Air raids on Japan

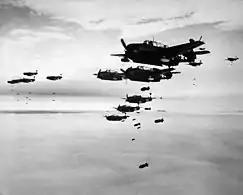
US Navy Grumman TBF Avenger aircraft dropping bombs on Hakodate during July 1945

TF 58 renewed its attacks on Japan in mid-March when it made a series of raids that sought to destroy Japanese aircraft within range of Okinawa prior to the landing there. On 18 March, carrier aircraft struck Japanese airfields and other military facilities on Kyushu. The next day they attacked Japanese warships at Kure and Kobe, damaging the battleship and aircraft carrier . The Japanese fought back against these raids with kamikaze and conventional attacks, and inflicted light damage on three carriers on 18 March and severely damaged the next day. On 20 March, TF 58 sailed south but continued fighter sweeps over Kyushu to suppress Japanese aircraft. During the attacks on 18 and 19 March, the American naval aviators claimed to have destroyed 223 Japanese aircraft in the air and 250 on the ground, while the Japanese placed their losses as 161 of the 191 aircraft they committed in the air and an unspecified number on the ground. From 23 March, TF 58 conducted strikes against Okinawa, though its aircraft made further sweeps of Kyushu on 28 and 29 March. Following the landing on 1 April, TF 58 provided air defense for the naval force off Okinawa and regularly conducted patrols over Kyushu. In an attempt to stem the large-scale Japanese air attacks against the Allied ships, part of TF 58 struck at kamikaze aircraft bases on Kyushu and Shikoku on 12 and 13 May. On 27 May, Admiral William Halsey assumed command of the Fifth Fleet (redesignated the Third Fleet) from Admiral Raymond A. Spruance. TF 58, renumbered TF 38, continued operations off Okinawa in late May and June, and on 2 and 3 June one of its task groups attacked airfields on Kyushu. Another attack was made against these airfields on 8 June; two days later, TF 38 left Japanese waters for a period of recuperation at Leyte in the Philippines.